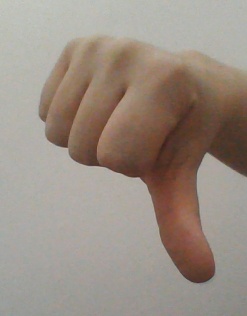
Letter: waw